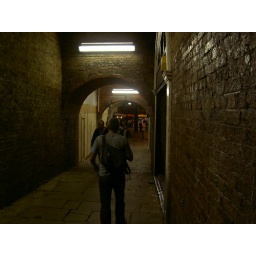
To the crazy market under the bridge